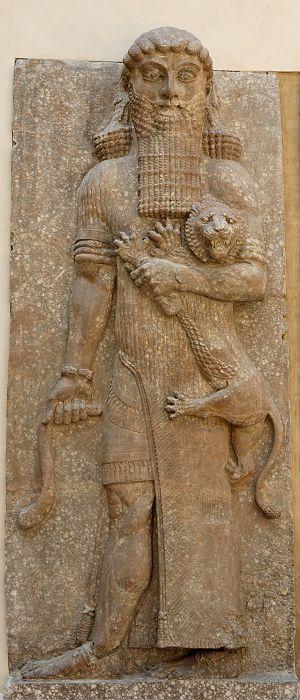
Héros maîtrisant un lion. Bas-relief de la façade du palais de Sargon II à Khorsabad (Dur-Sharrukin), 713-706 av. J.-C. Italiano: Eroe armato che doma il leone
L’homosexualité et d'autres thèmes comme le changement de sexe ou la bisexualité sont présents dans la littérature depuis les origines, et de plus en plus fréquents dans les livres contemporains. Dans ces œuvres, il est possible de distinguer deux traitements différents de l'homosexualité : le traitement d'un point de vue externe, s'adressant à la perception du public ; le traitement d'un point de vue intimiste, s'attachant à évoquer la vie amoureuse et sexuelle de personnes homosexuelles ou bisexuelles. Ces thèmes apparaissent dans de nombreux chefs-d'œuvre de la littérature générale.
L'Assyrie est une ancienne région du nord de la Mésopotamie, qui tire son nom de la ville d'Assur, du même nom que sa divinité tutélaire. À partir de cette région s'est formé, au IIᵉ millénaire av. J.-C., un royaume puissant qui devient plus tard un empire. Aux VIIIᵉ et VIIᵉ siècles av. J.-C., l'Assyrie contrôle des territoires s'étendant sur la totalité ou sur une partie de plusieurs pays actuels, comme l'Irak, la Syrie, le Liban, la Turquie et l'Iran.
Enkidu est un personnage légendaire de la Mésopotamie ancienne. Acolyte du héros Gilgamesh, il apparaît de ce fait à ses côtés dans ses aventures, en premier lieu l’Épopée de Gilgamesh.